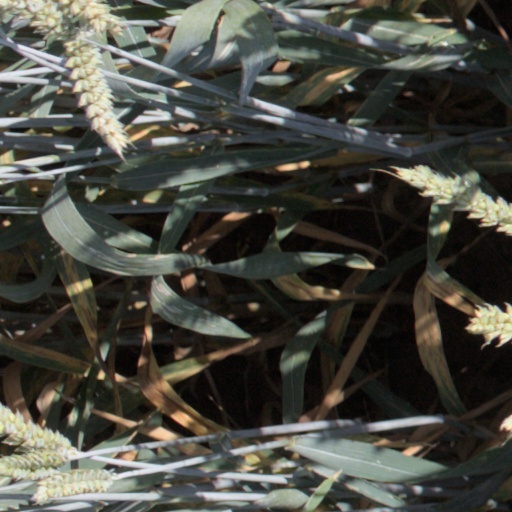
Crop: wheat